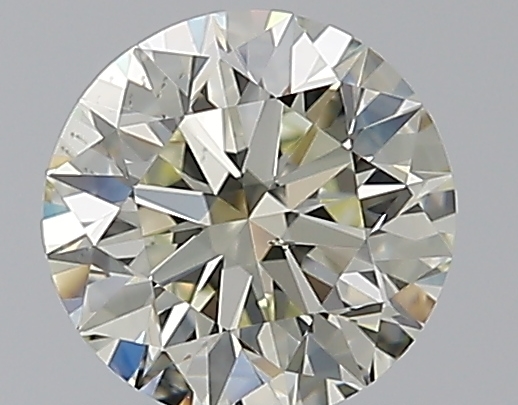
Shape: round
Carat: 1.21
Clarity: SI1
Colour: M
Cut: EX
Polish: EX
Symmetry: EX
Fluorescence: N
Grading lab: GIA
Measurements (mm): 6.76 x 6.8 x 4.25